Bronze and Iron Age in Azerbaijan

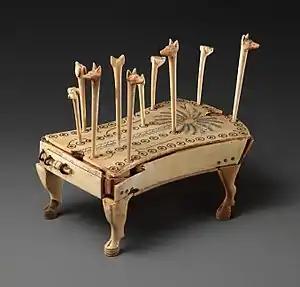
"Hounds and Jackals" game

Archaeologist Walter Crist from the American Museum of Natural History found a Bronze Age board game (4000 year - old) named “Hounds and Jackals” or “58 holes” in Gobustan National Park in 2018. The game was popular in Egypt, Mesopotamia and Anatolia at that time and was identified in the tomb of the ancient Egyptian pharaoh Amenemhat IV.